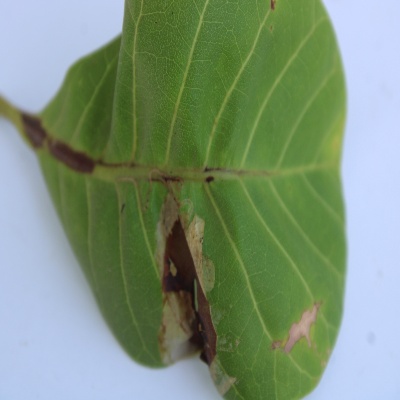
Crop: Cashew
Condition: leaf miner